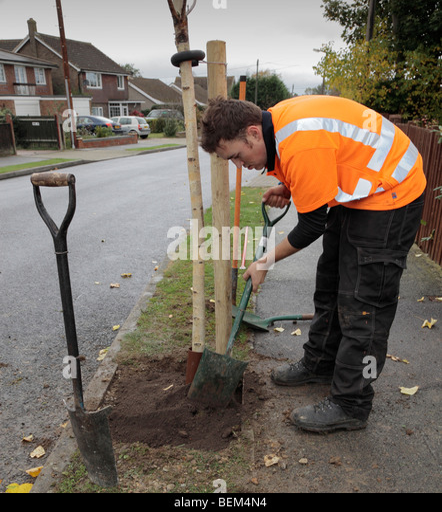
man planting a tree in a street